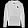
Label: Pullover